Congressional Sportsmen's Foundation

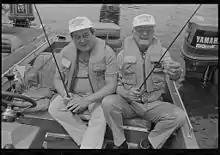

The Congressional Sportsmen's Caucus was established in 1989 by Richard Schulze (R-PA) and Lindsay Thomas (D-GA), among other Members of Congress. Today, the CSC is the largest bipartisan caucus in Congress, with 216 Members of Congress from the U.S. Senate and House of Representatives.